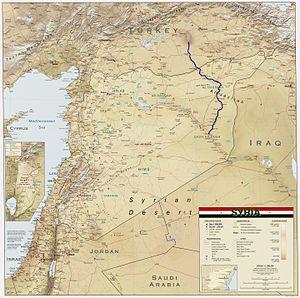
Le Khabour est une rivière de 320 km de long qui prend sa source dans le sud-est de la Turquie. Son cours pénètre en Syrie à Ras al-Aïn et traverse l'est du pays où elle rencontre la Jaghjagh avant de se jeter dans l'Euphrate.